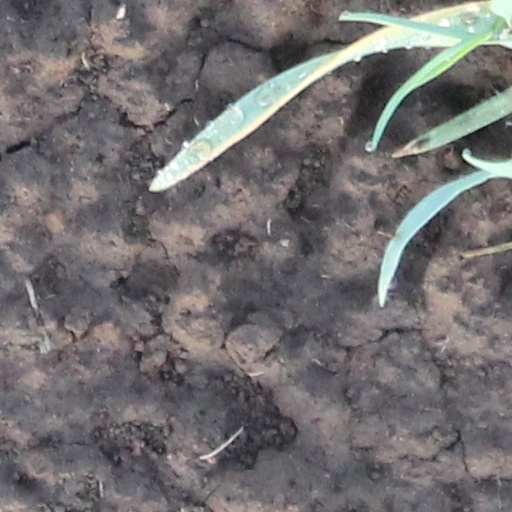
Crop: wheat